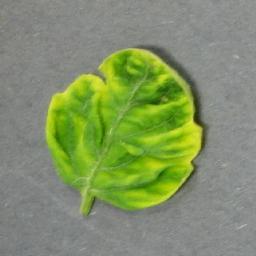
Label: Tomato___Tomato_Yellow_Leaf_Curl_Virus